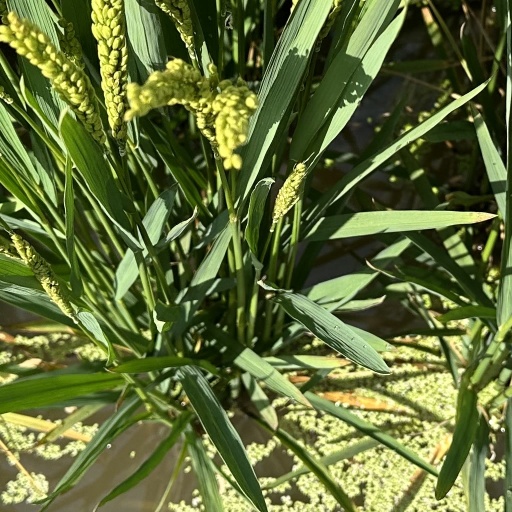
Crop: rice